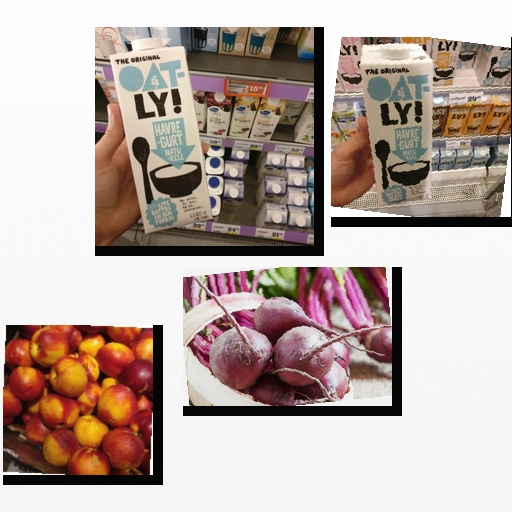
Food items: nectarine, beetroot, oatghurt, oat_yogurt